Tadahiko Shimazu

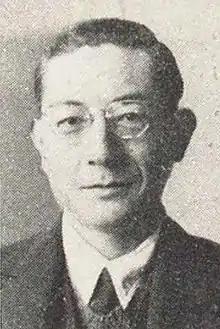
Shimazu in 1946

or Tadahiko Shimadzu ("Shimadzu Tadahiko") was a Japanese politician who served as a member of the National Diet.